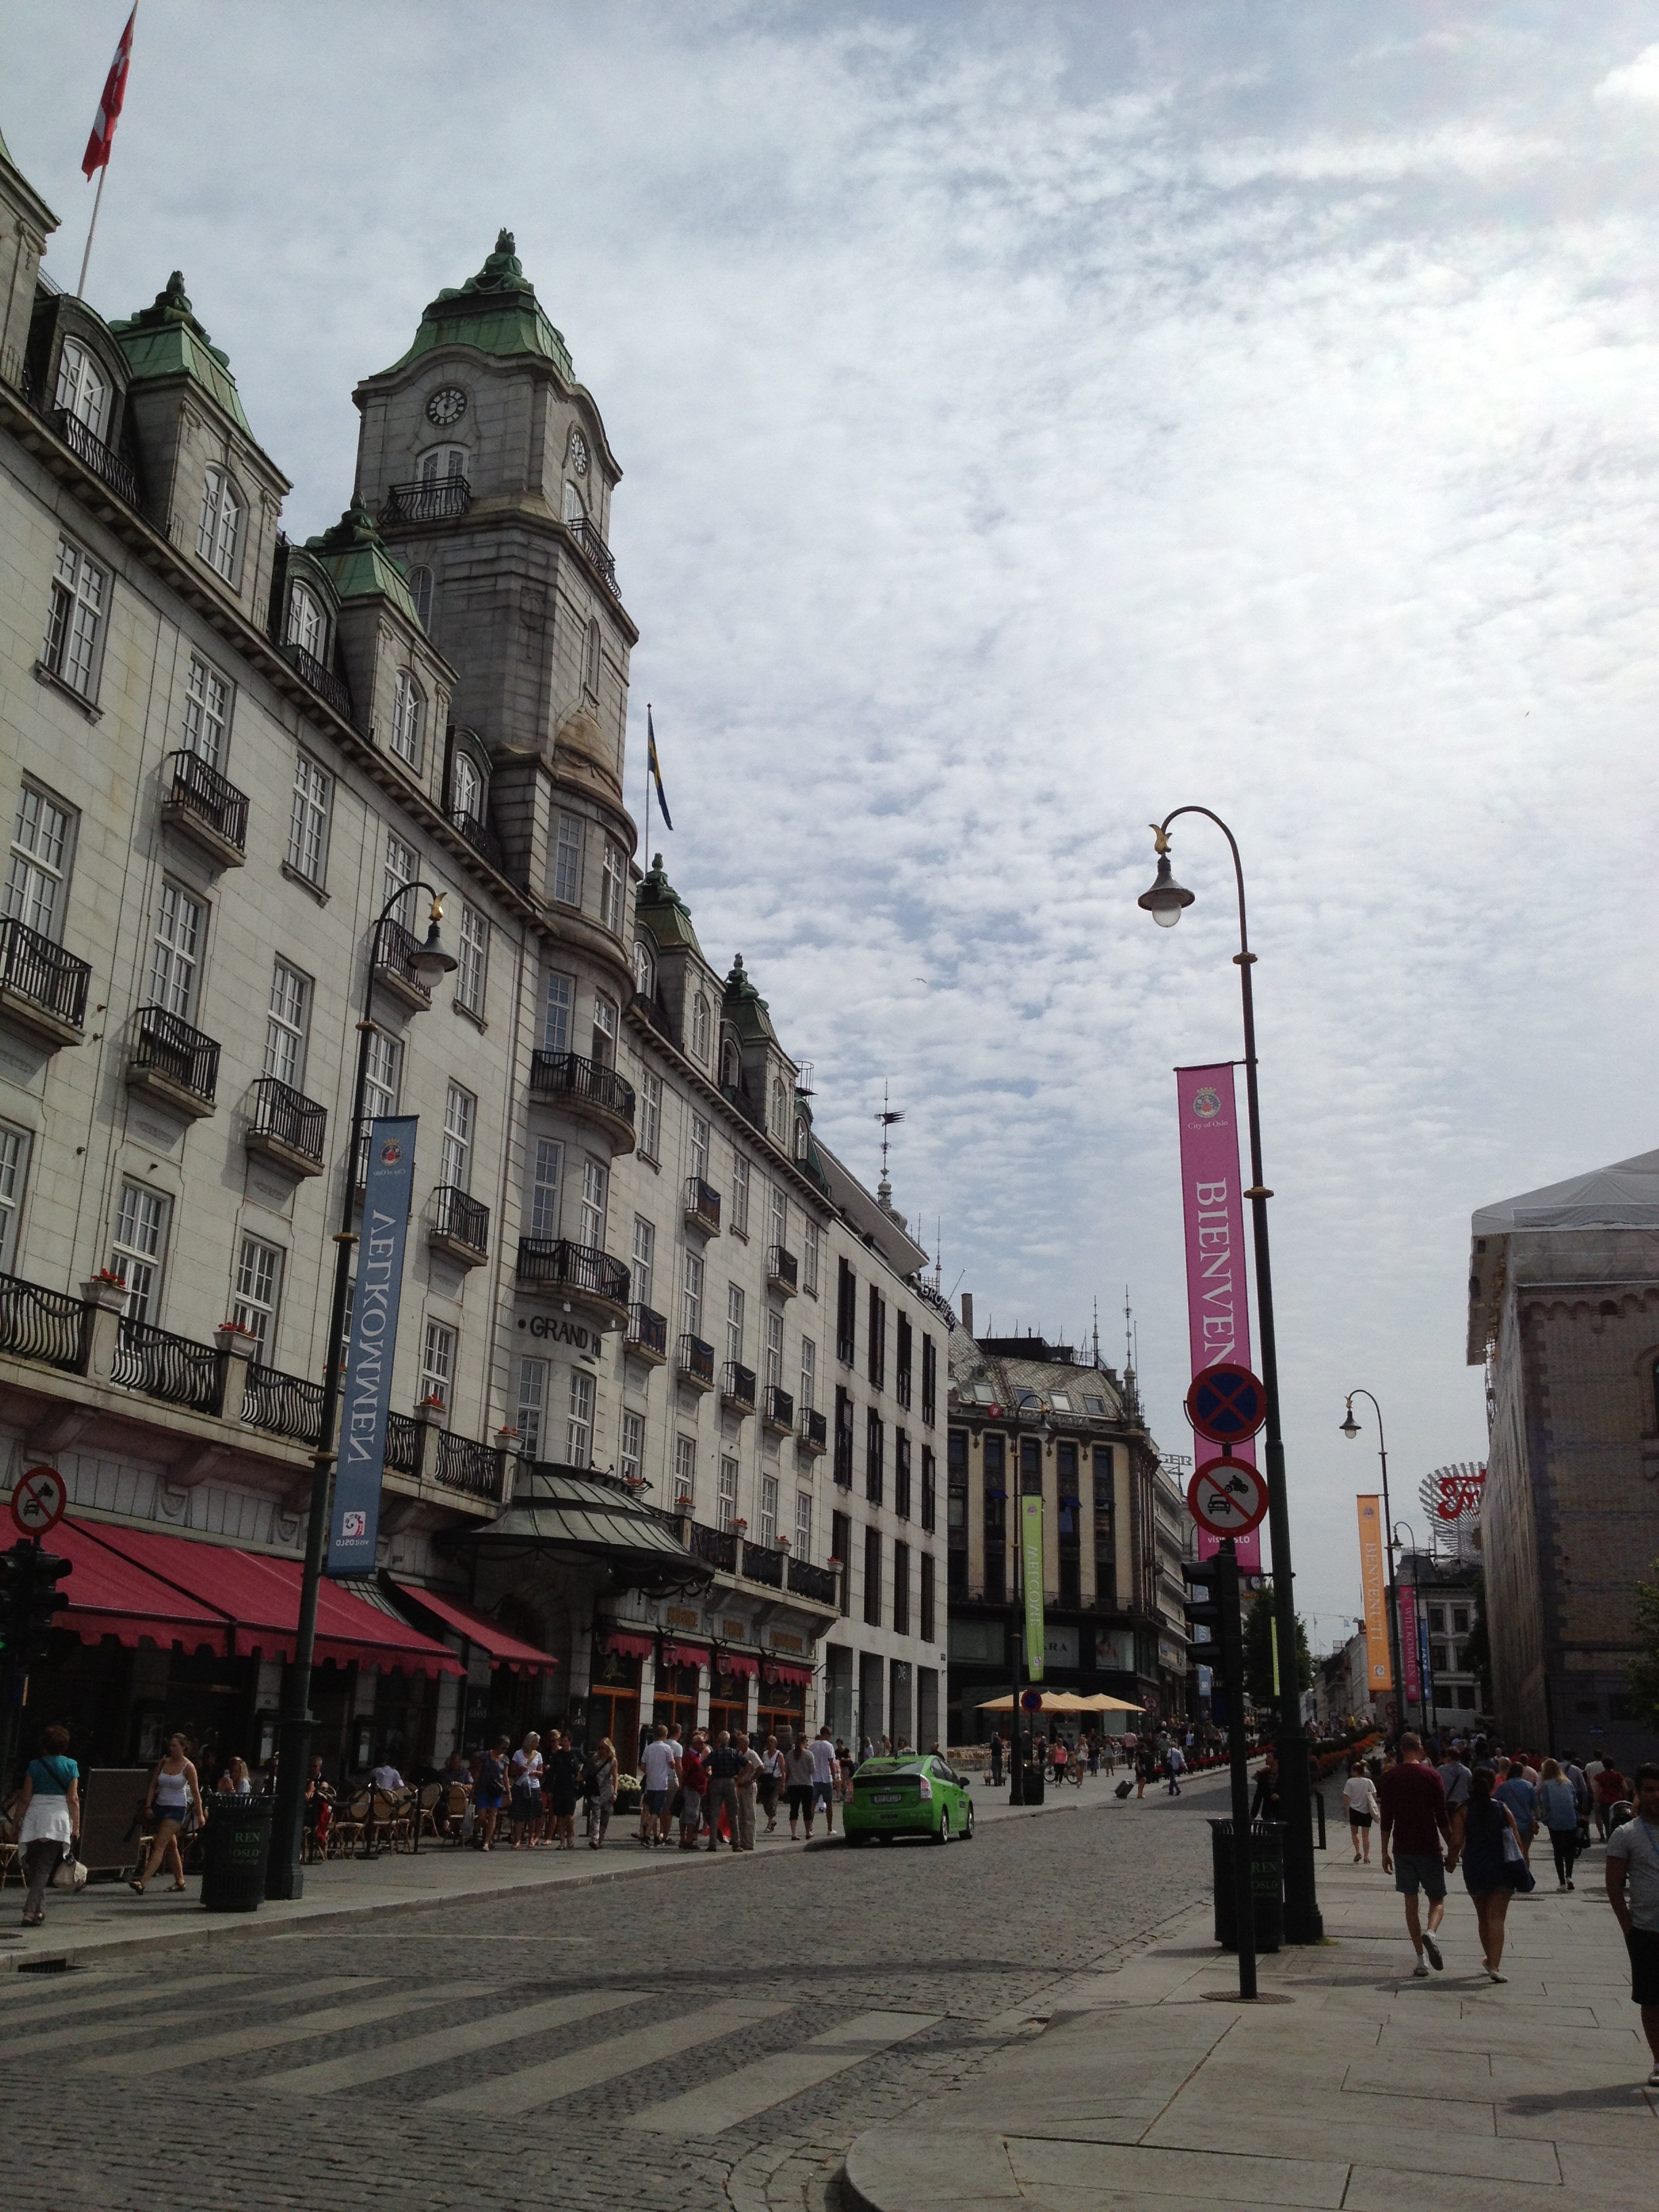
road, street, town, building, city, cityscape, downtown, landmark, tourism, infrastructure, town square, continental, neighbourhood, street view, urban area, human settlement